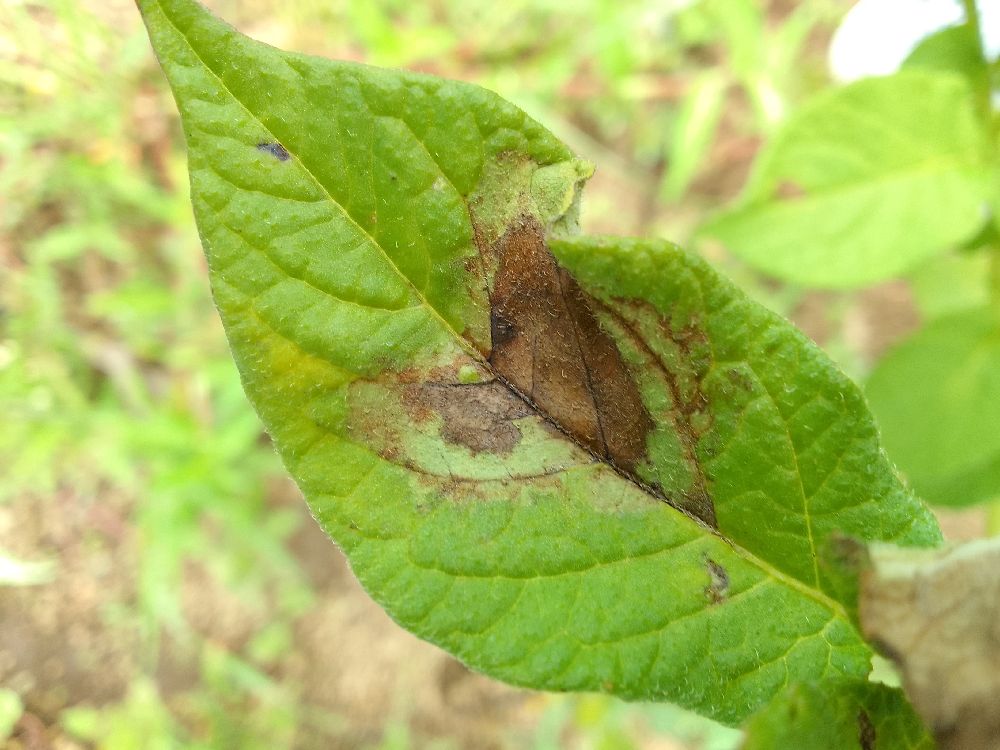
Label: Late blight